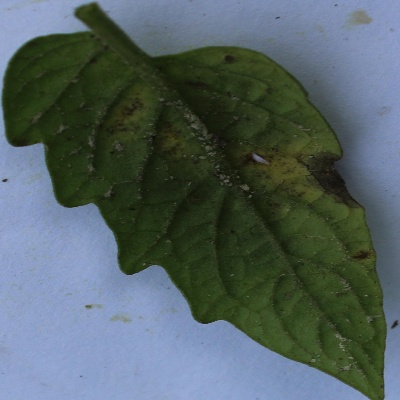
Crop: Tomato
Condition: septoria leaf spot